Herbert G. Squiers

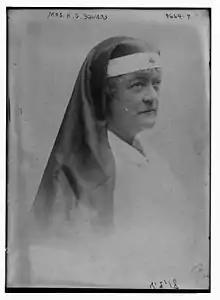
Harriet Bard Woodcock (1866–1935) in 1918

On October 11, 1881, he married Helen Lacy Fargo (1857–1886), daughter of the late William G. Fargo, co-founder of Wells Fargo & Company. She died in 1886 leaving Squiers with four children: